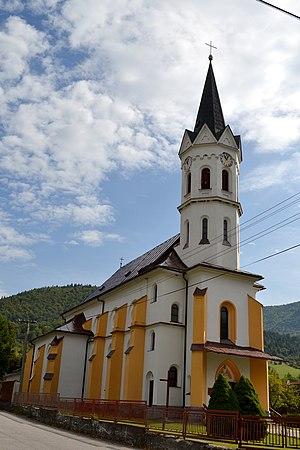
Stankovany est un village de Slovaquie situé dans la région de Žilina.